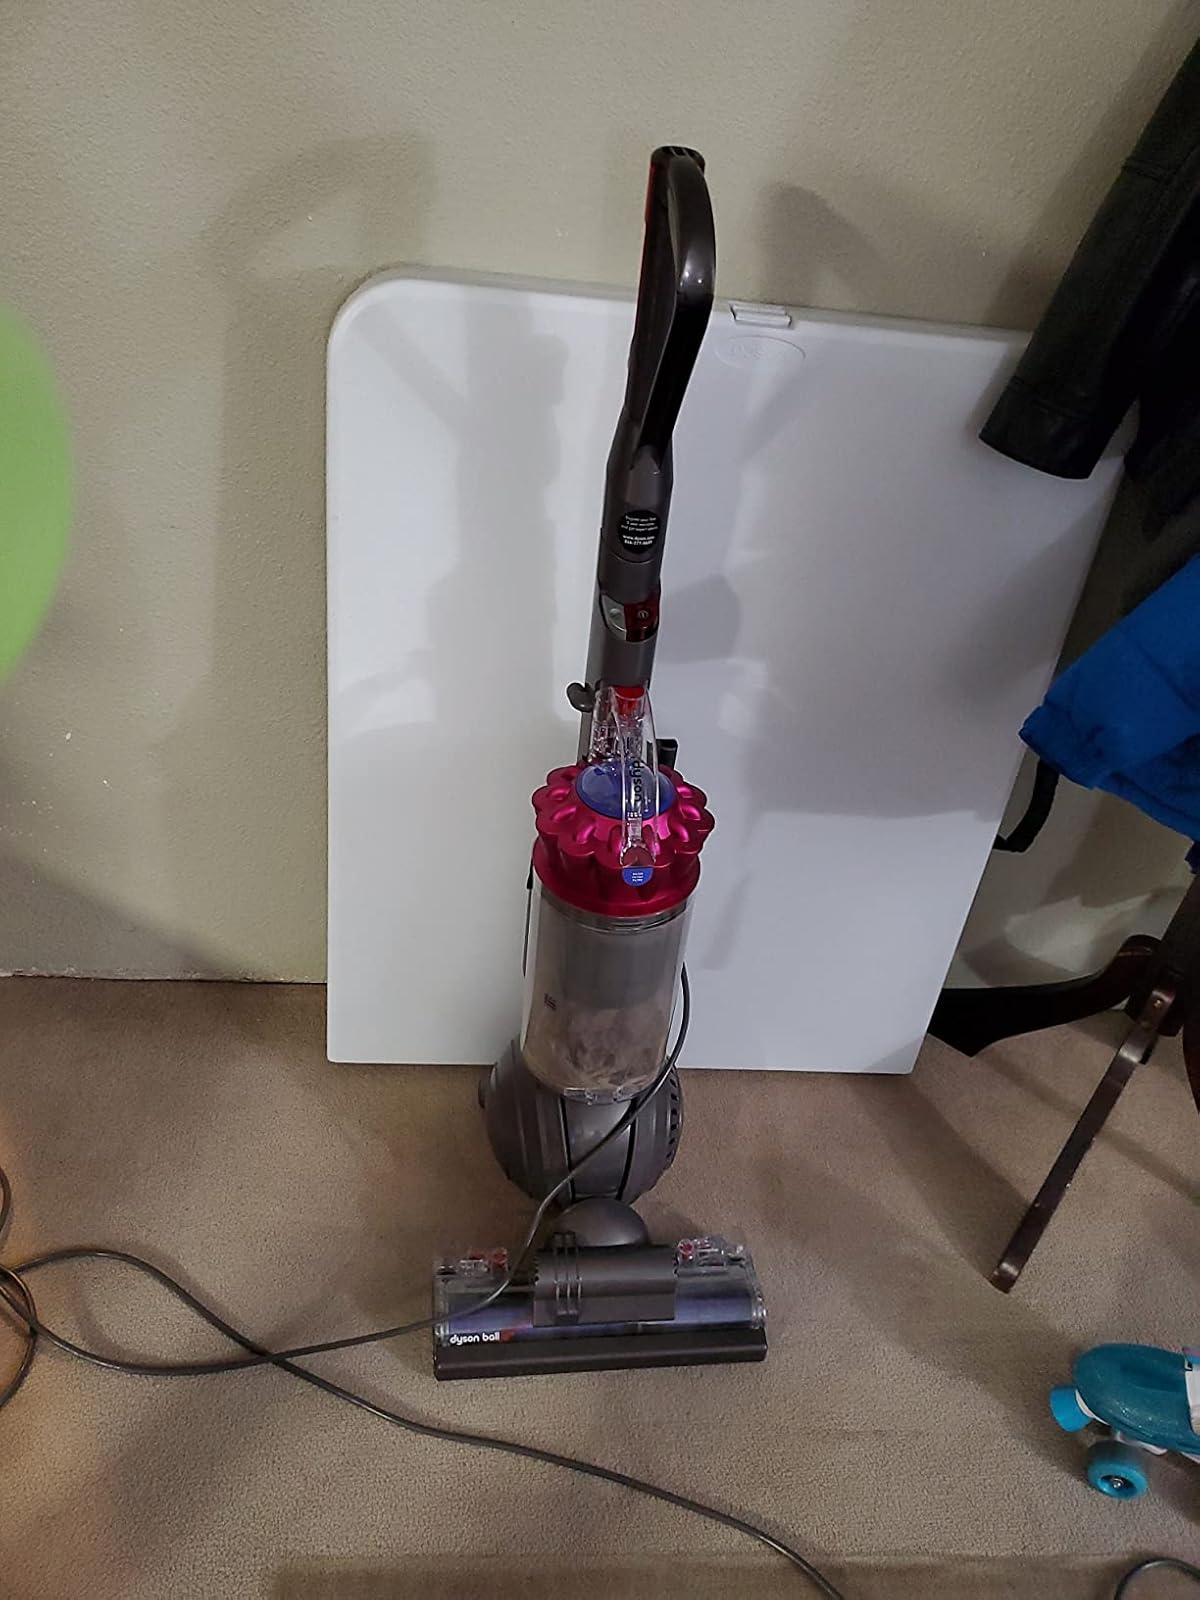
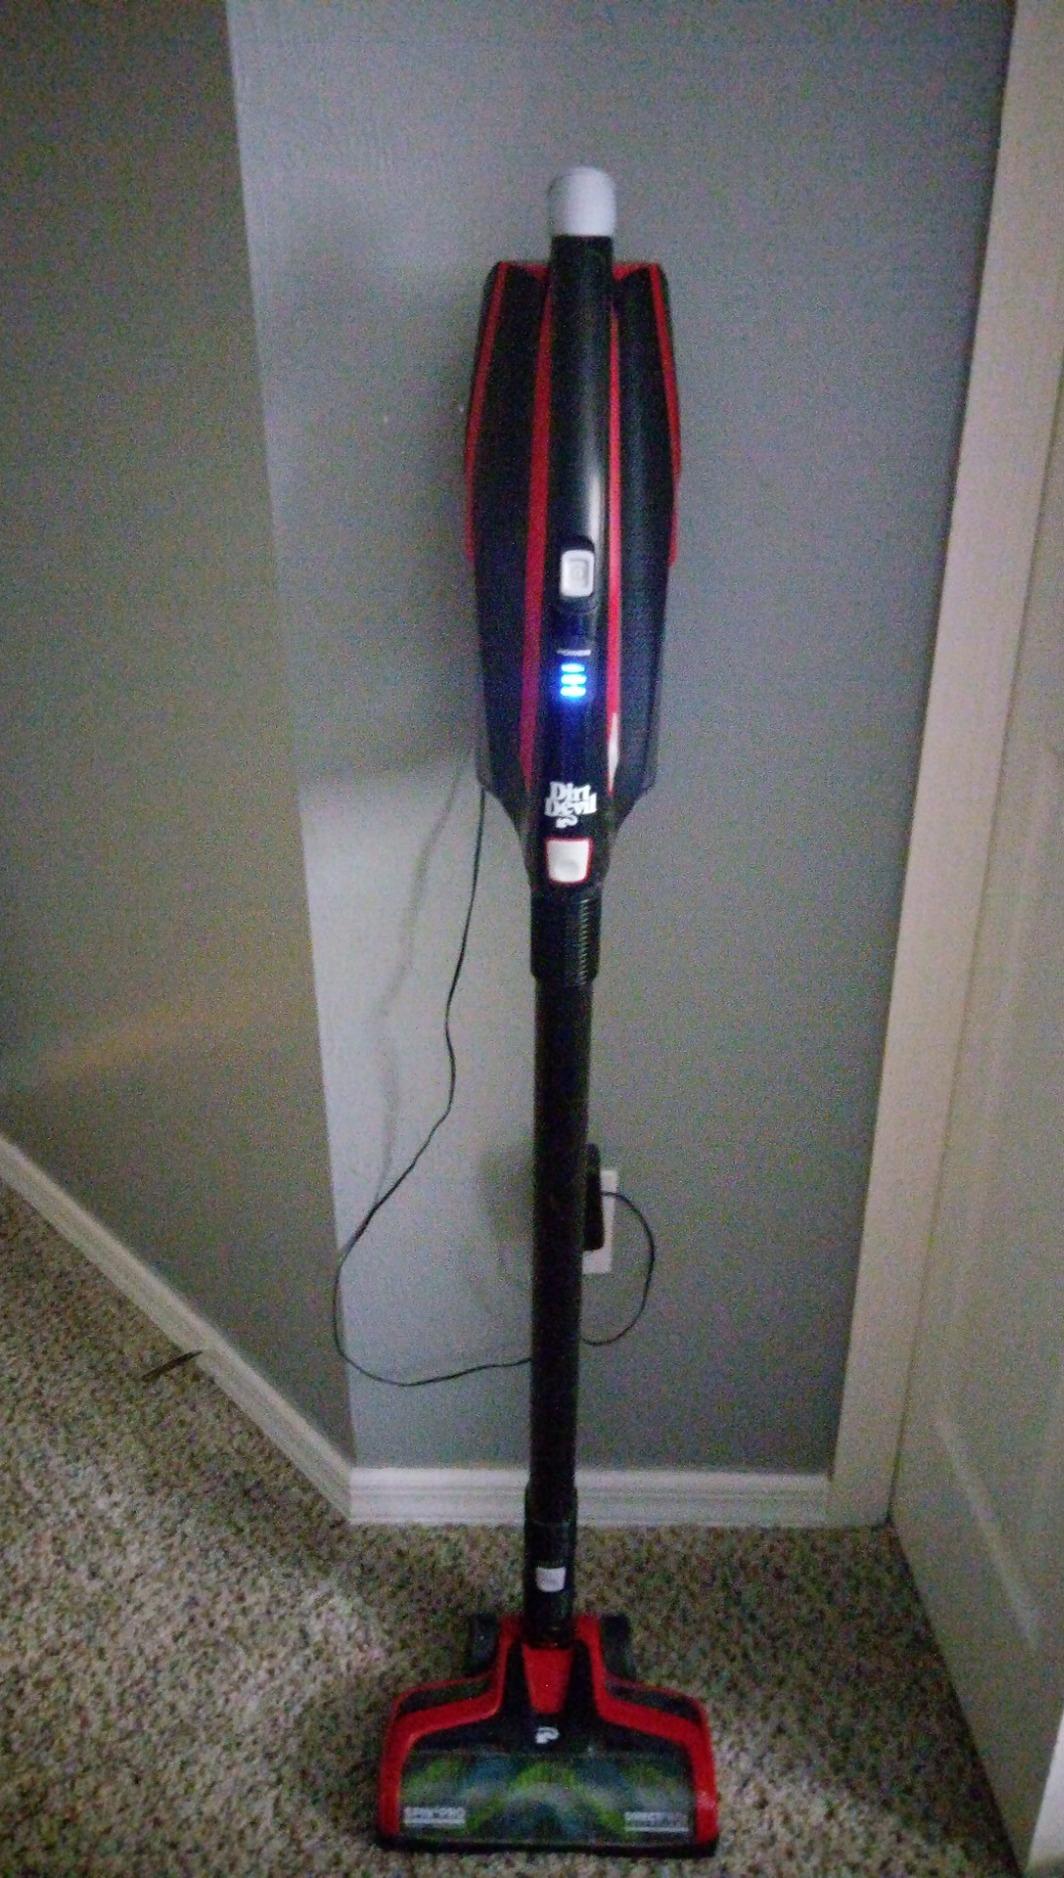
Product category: items_vacuum
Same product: no